Family Slot Car Racing

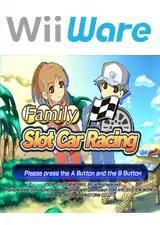

Family Slot Car Racing (Okiraku Slot Car Racing in Japan) is a racing game developed by Arc System Works for WiiWare. It was released in Japan on February 10, 2009, in PAL regions on August 14, 2009, and in North America on August 17, 2009.